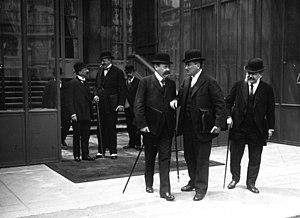
Conseil des ministres à la sortie de l'Élysée en 1921. De gauche à droite
Le Conseil des ministres est un organe établi par la Constitution française pour discuter et adopter certains des actes principaux du pouvoir exécutif, comme le dépôt des projets de loi du gouvernement ou la nomination de hauts fonctionnaires et officiers militaires. Il est présidé par le président de la République et réunit le Premier ministre, tous les ministres de plein exercice et, selon le gouvernement, tout ou partie des ministres de rang inférieur. Seul un compte rendu très synthétique des réunions étant publié, il est aussi censé permettre aux ministres de débattre librement de la politique du Gouvernement. Il se réunit traditionnellement chaque mercredi matin au palais de l’Élysée, la résidence officielle du président, bien qu’il puisse être convoqué en tout lieu et à tout moment par le président.
Léon Bérard, né le 6 janvier 1876 à Sauveterre-de-Béarn et mort le 24 février 1960 à Paris, est un avocat et homme politique français.